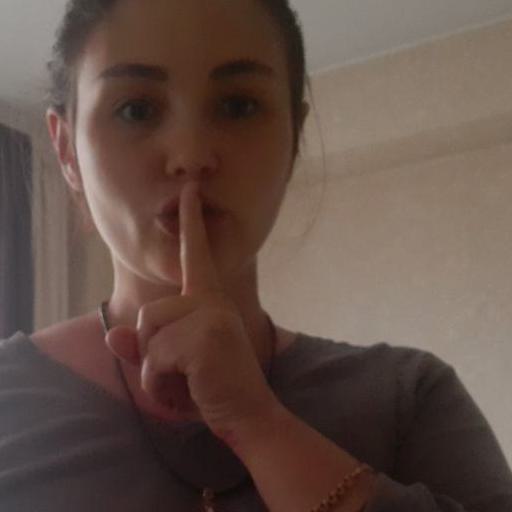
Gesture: mute